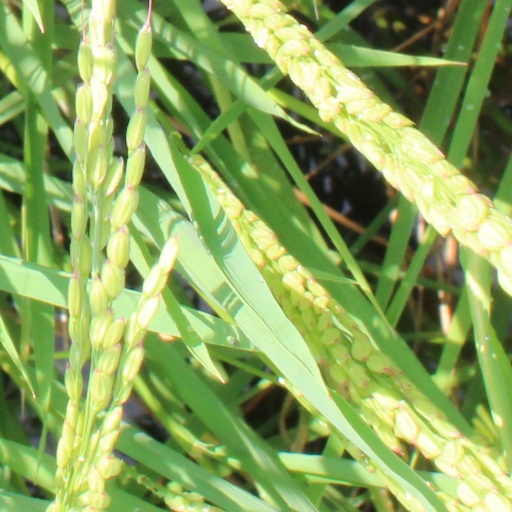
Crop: rice